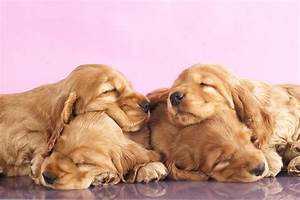
Label: dog